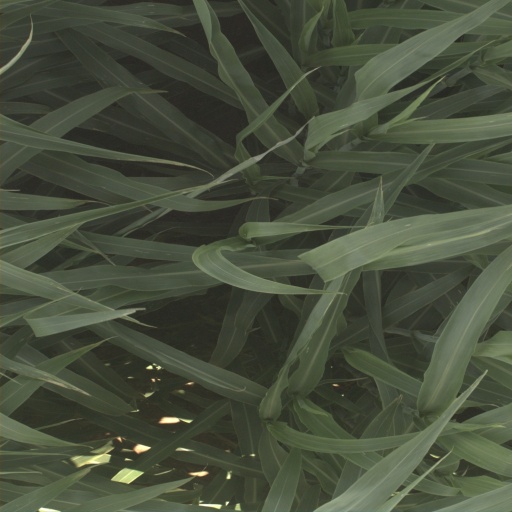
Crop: sorghum